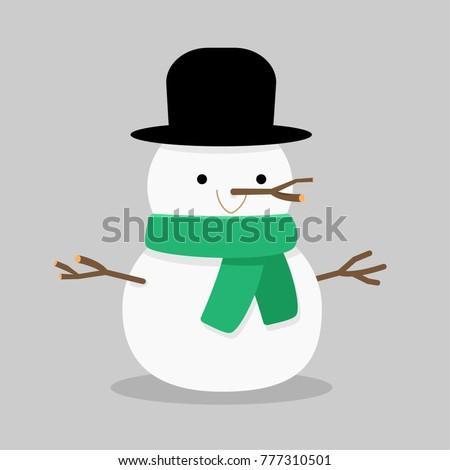
cheerful snowman in a hat with green scarf , cute